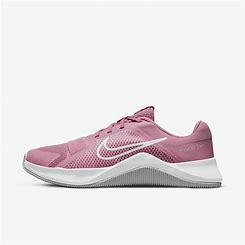
Brand: Nike
Model: MC 2